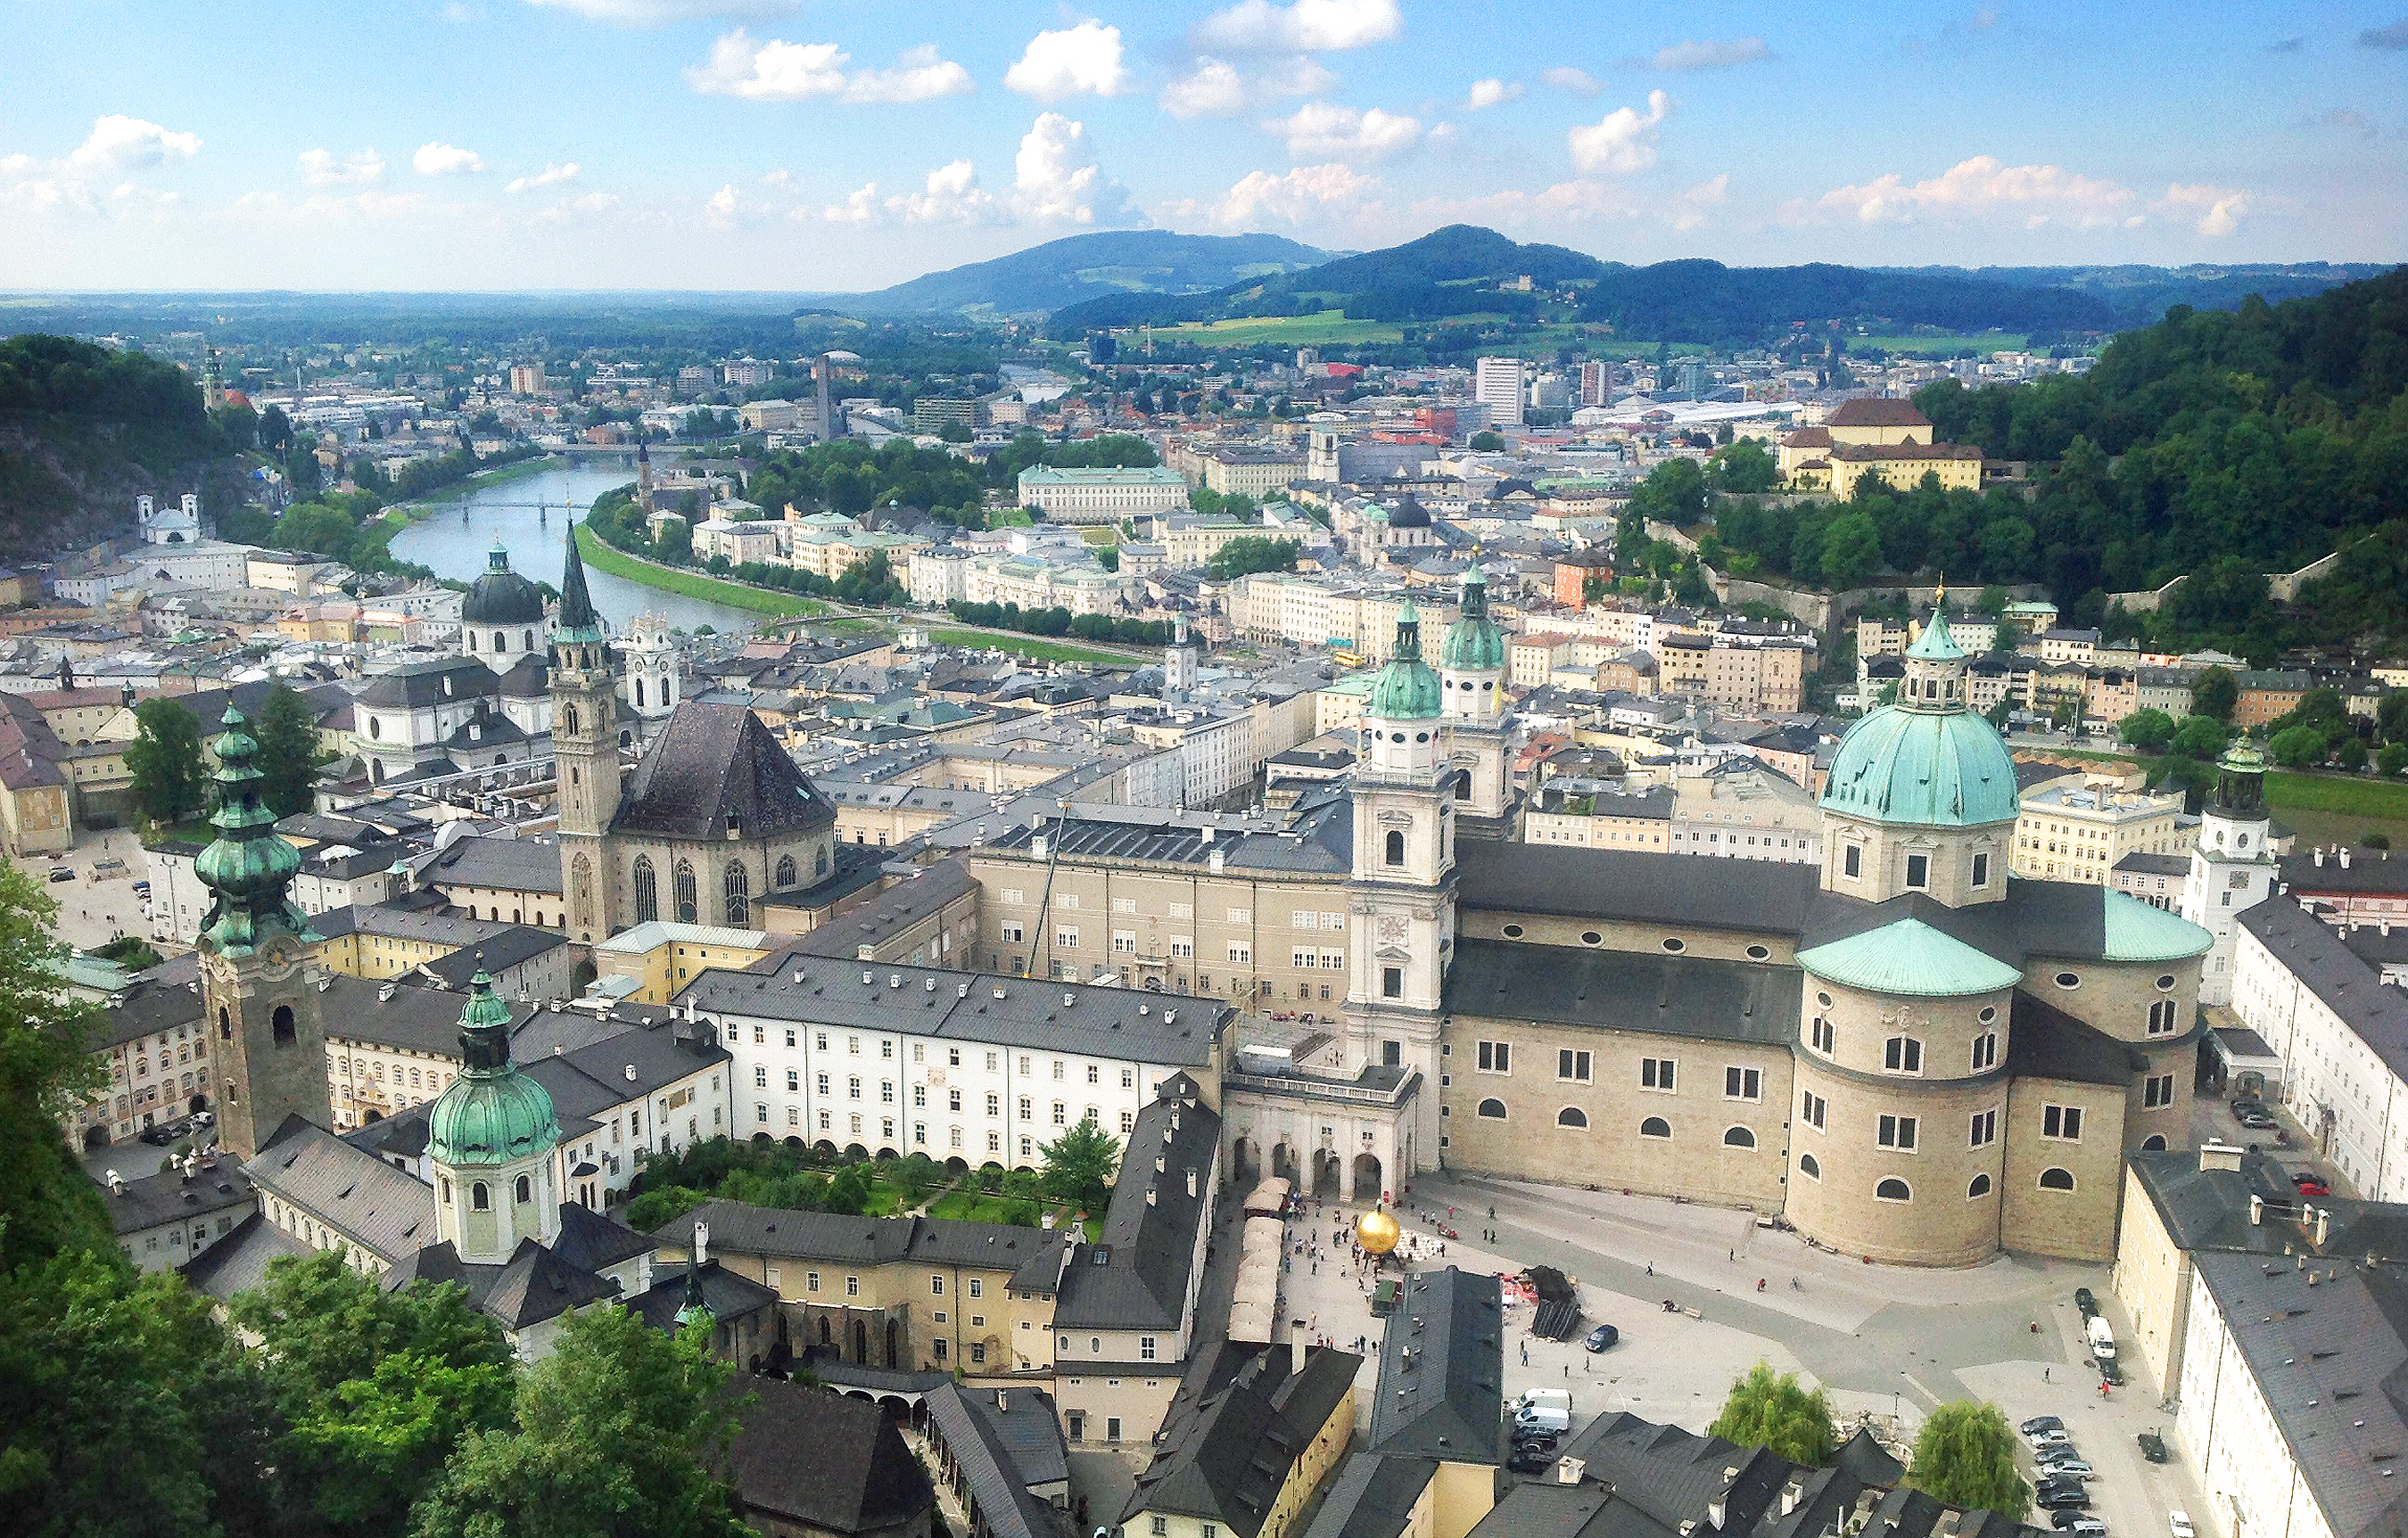
austria, city, panorama, urban area, town, landmark, human settlement, bird's eye view, aerial photography, building, architecture, metropolitan area, tourism, cityscape, landscape, photography, hill, mountain, neighbourhood, urban design, village, residential area, vacation, roof, metropolis, historic site, suburb